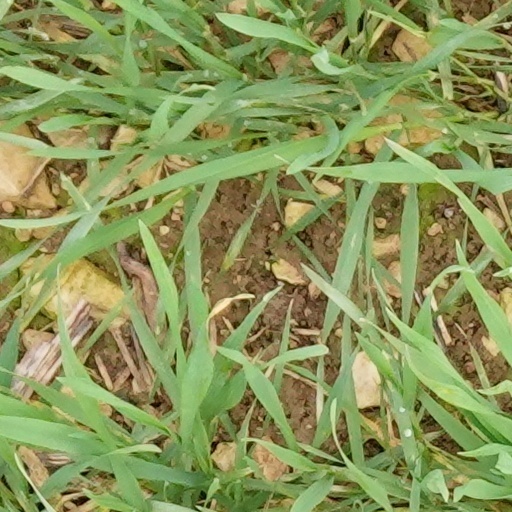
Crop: wheat